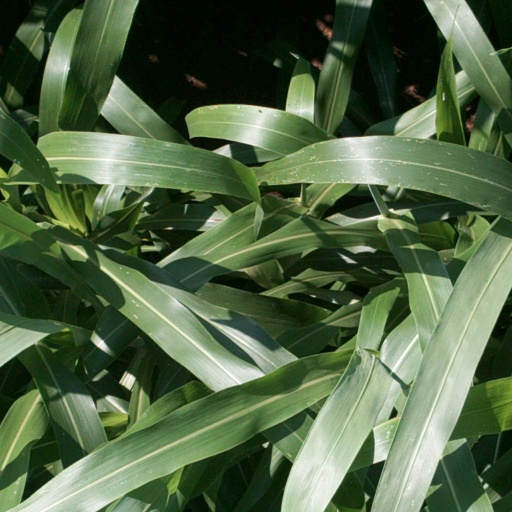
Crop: sorghum